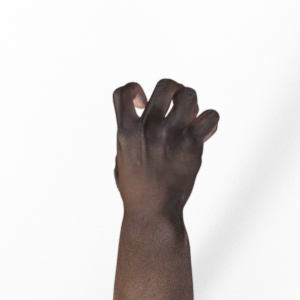
Label: rock